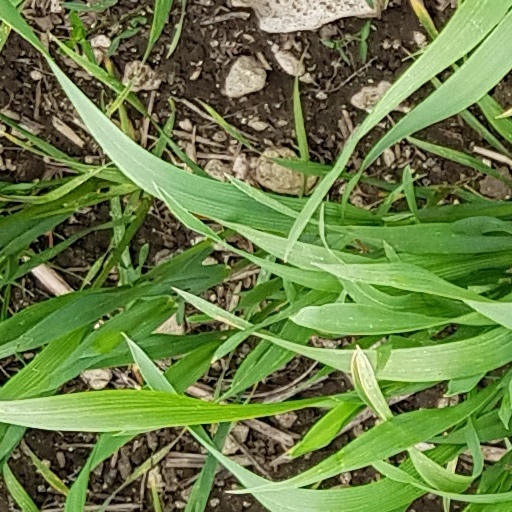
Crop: wheat